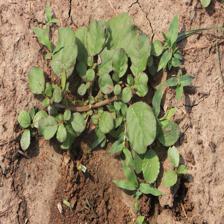
Label: BroadLeafWeed